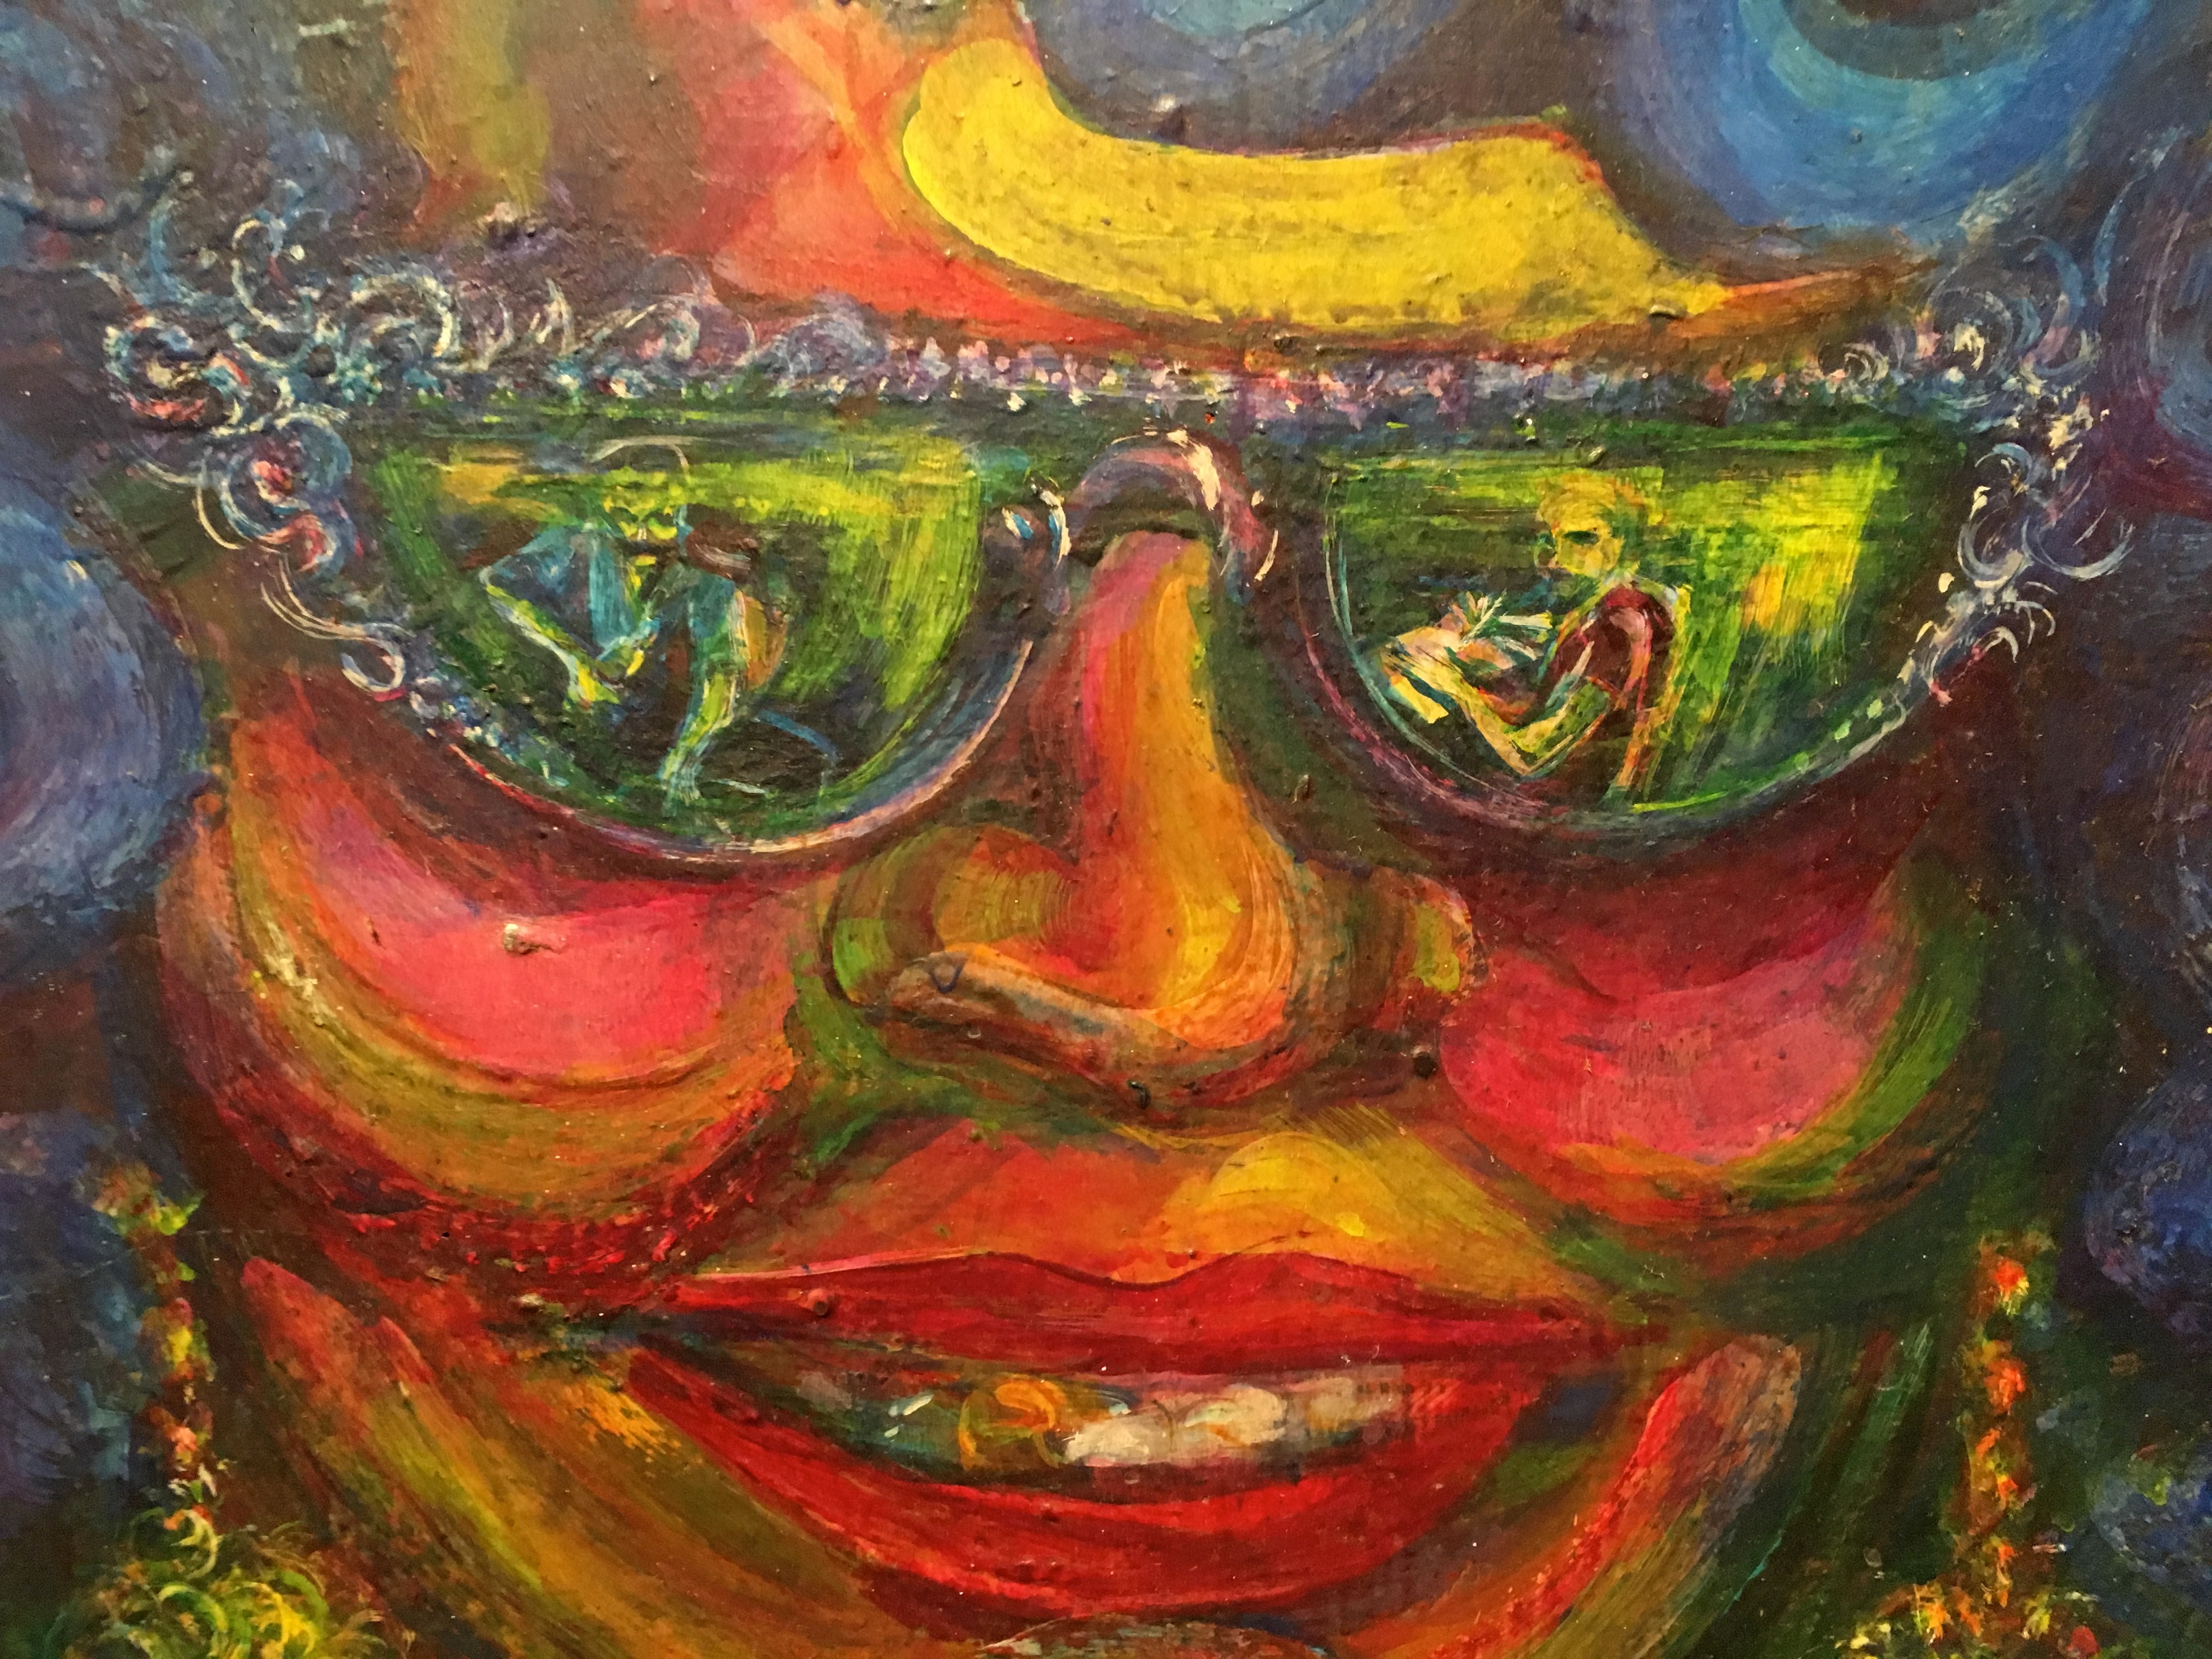
still life, painting, art, modern art, impressionist, acrylic paint, psychedelic art